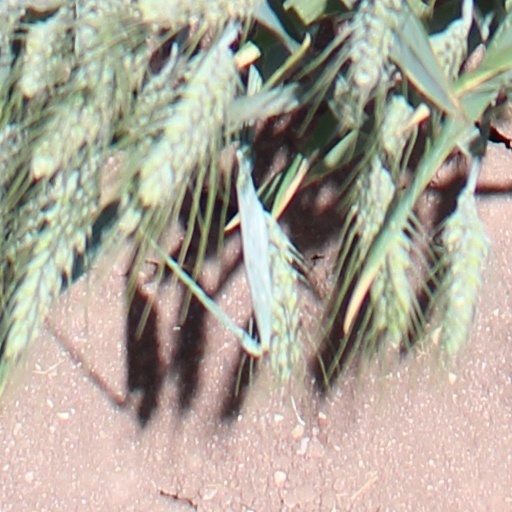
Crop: wheat